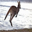
Label: kangaroo